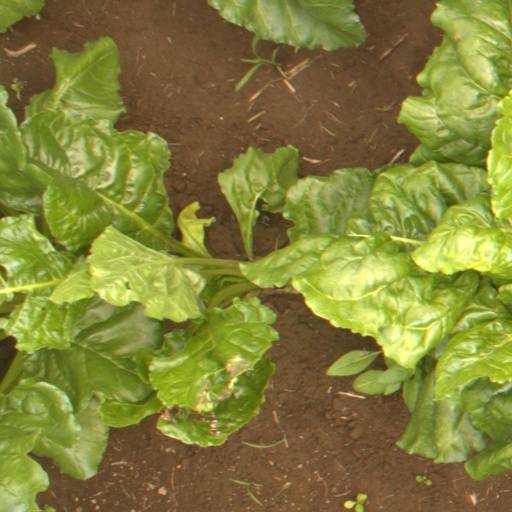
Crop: sugar beet